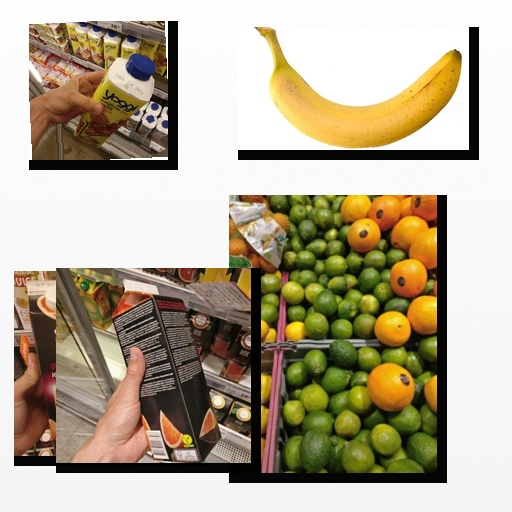
Food items: lime, grapefruit_juice, strawberry_yogurt, red_grapefruit_juice, banana